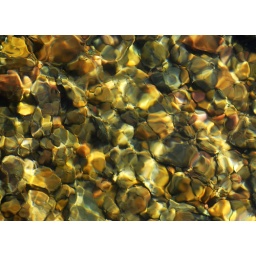
I'm constantly amazed by how clear the water is here.